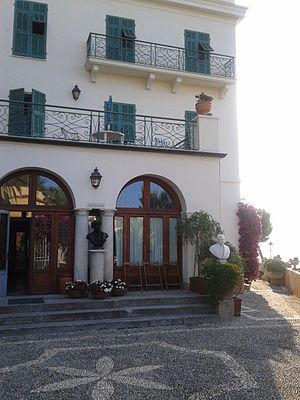
Entrée de la Villa Garnier
La villa Garnier est située au 11 de la via Garnier à Bordighera sur la Riviera ligure en Italie. L'édifice fait partie des biens protégés par la Surintendance pour les biens architecturaux et les paysages de la Ligurie.